Jill Biden

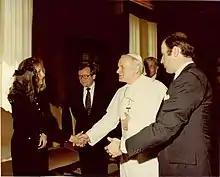
Jill and Joe Biden met Pope John Paul II at the Vatican in April 1980.

Jill Biden continued to teach while working on a master's degree at West Chester State College, taking one course per semester. She graduated with a Master of Education degree, with a specialty in reading from West Chester in 1981. The Bidens' daughter, Ashley Blazer Biden, was born on June 8, 1981, and Jill stopped working for two years while raising the three children.